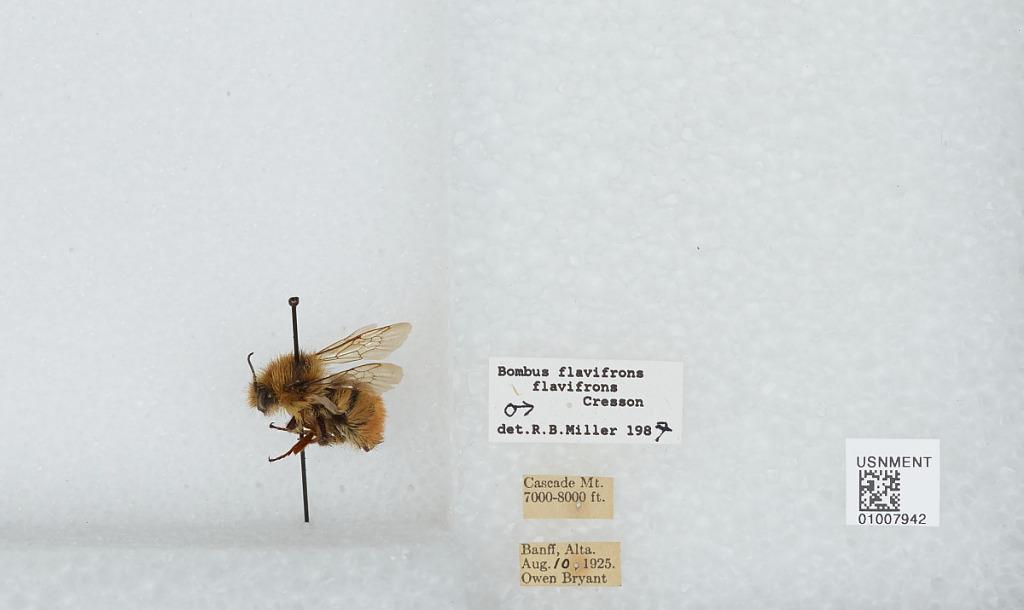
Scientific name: Bombus (Pyrobombus) flavifrons Cresson
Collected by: O. Bryant
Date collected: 1925-8-10
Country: Canada
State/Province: Alberta
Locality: Cascade Mountain, Banff National Park
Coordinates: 51.2283, -115.563
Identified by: Miller, R. B.